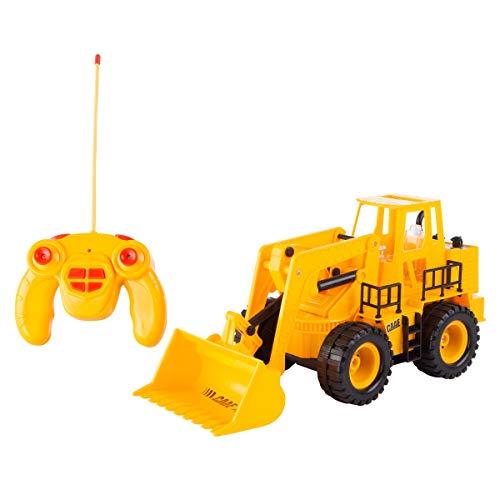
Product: Hey! Play! 80-YF-141F147 Remote Control Front Loader- 1: 24 Scale, Fully Functional RC Bulldozer, Construction Toy Vehicle with Lifting Bucket, Lights & Sound, Brown/a
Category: Toys & Games | Kids' Electronics
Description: Whether your child is unloading toys in the playroom or pushing sand around the yard, this bulldozer will provide hours of entertainment.
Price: $22.99
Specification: ProductDimensions:6x13.5x6.5inches|ItemWeight:1.95pounds|ShippingWeight:1.95pounds(Viewshippingratesandpolicies)|ASIN:B07S5MV9VL|Itemmodelnumber:80-YF-141F147|Manufacturerrecommendedage:36months-12years